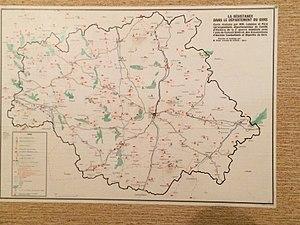
Carte sur laquelle les lieux de résistance dans le département du Gers apparaissent
Le Musée de la Résistance et de la Déportation d'Auch est un musée départemental créé le 5 octobre 1975 et situé à Auch en France. On y trouve de nombreuses pièces et de grandes collections d'objets de la Seconde Guerre mondiale.